Common land

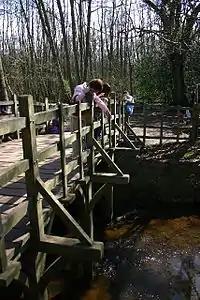
Poohsticks Bridge in Ashdown Forest, an area of common land

Common land is collective land (sometimes only open to those whose nation governs the land) in which all persons have certain common rights, such as to allow their livestock to graze upon it, to collect wood, or to cut turf for fuel.